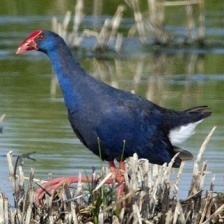
Species: PURPLE SWAMPHEN
Scientific name: PORPHYRIO PORPHYRIO
ImageNet parent category: european_gallinule